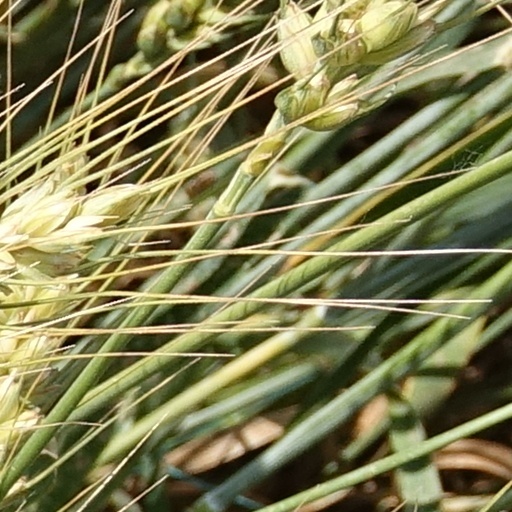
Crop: wheat